Oranienburg Palace

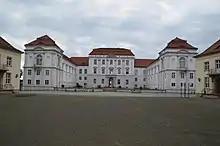
Back side

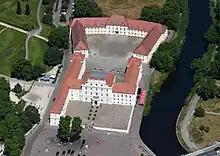
Aerial view

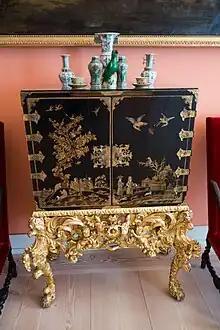
Chinese cabinet

It is the oldest Baroque "Schloss" in the Margraviate of Brandenburg and was built from 1651 to 1655 by Louise Henriette of Orange-Nassau, the first wife of Frederick William, Elector of Brandenburg, on the site of an older hunting lodge. The architect was Johann Gregor Memhardt. The building was based on the contemporary architecture of Dutch classicism in its external form, with its vertical orientation and the turrets on the side wings. The extensive garden was primarily used for the cultivation of trees, ornamental shrubs, flowers and vegetables. Among other things, the Electress introduced potatoes and cauliflower to the Mark Brandenburg.